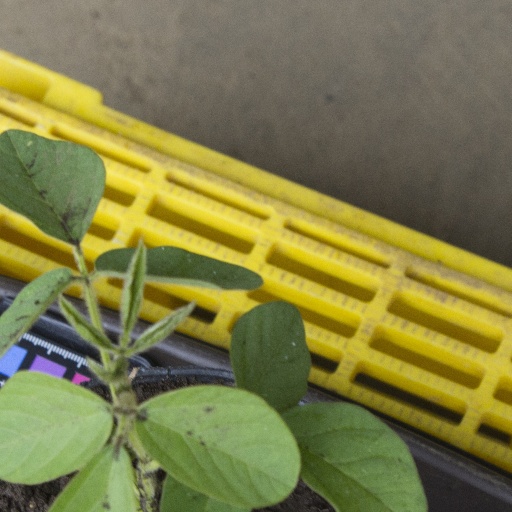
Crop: soybean